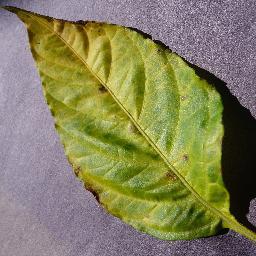
Label: Pepper,_bell___Bacterial_spot